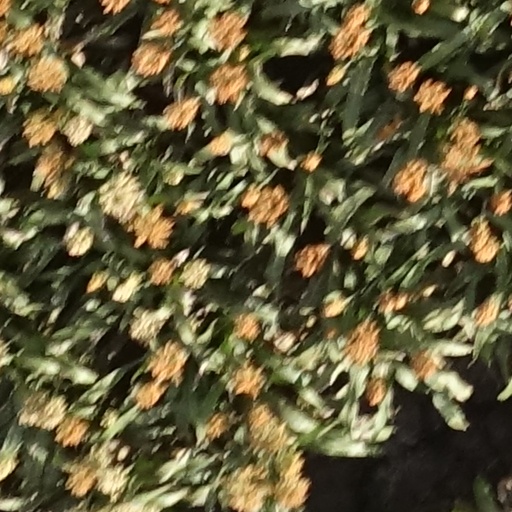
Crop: sorghum